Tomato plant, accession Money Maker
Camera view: bottom (45 deg); turntable rotation: 330 degrees
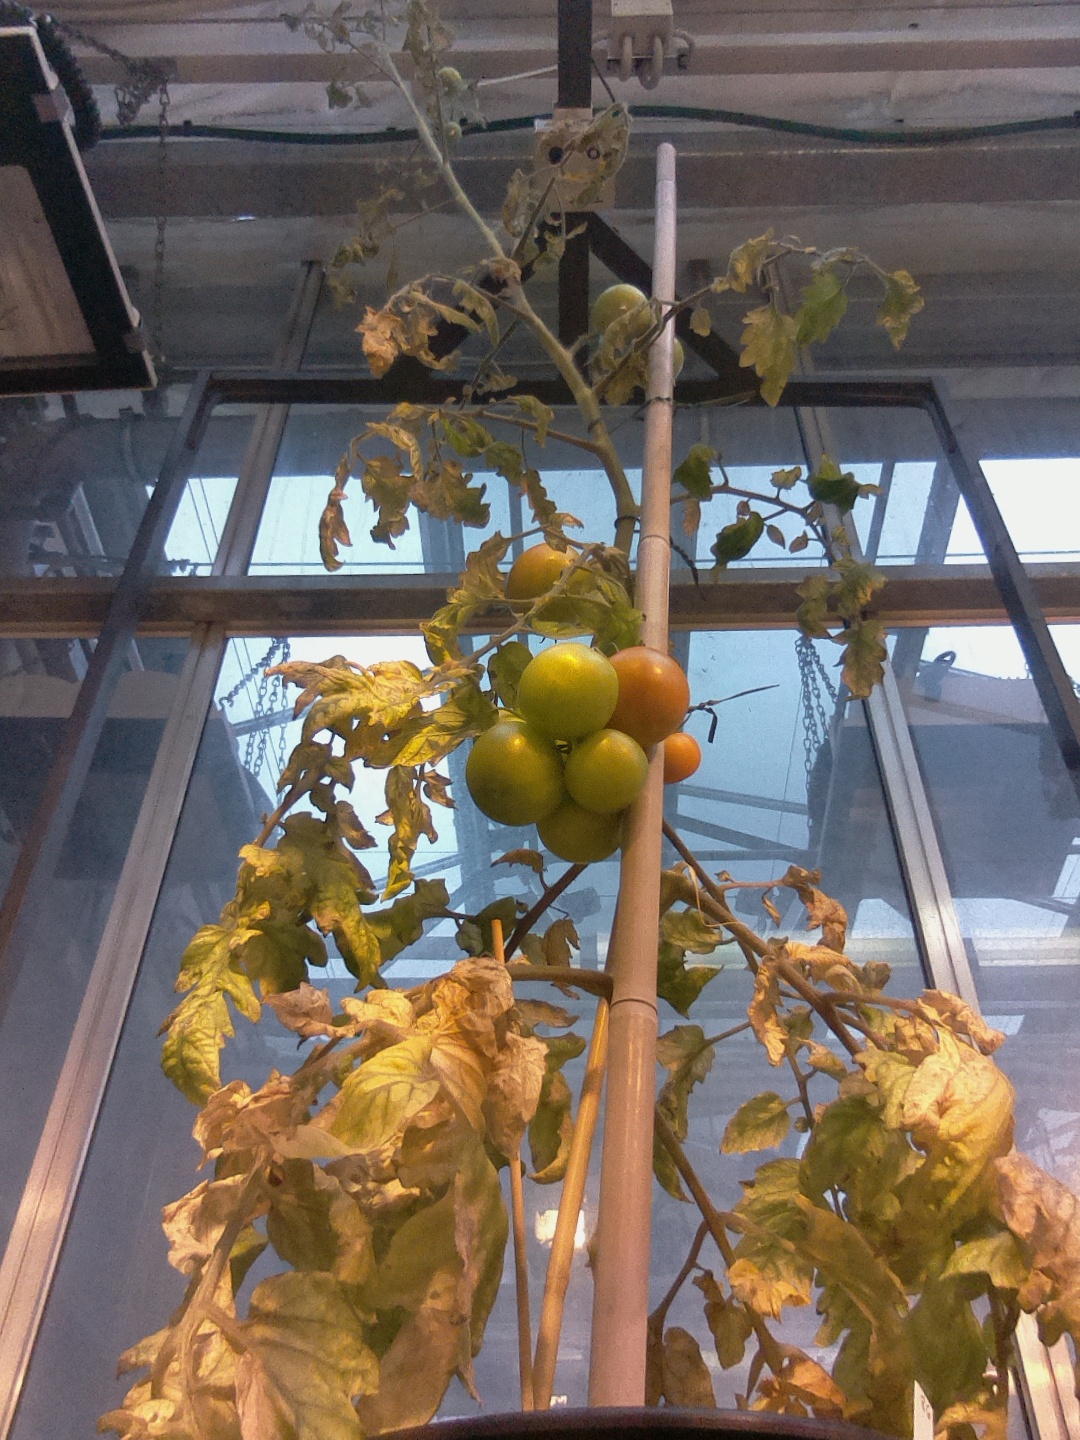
BBCH growth stage 81: 10%-20% of fruits show typical fully ripe color